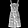
Label: Dress